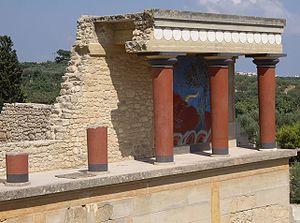
Cnossos ou Knossos est un site archéologique crétois de l'âge du bronze en Europe, situé à 5 km au sud-est d'Héraklion, à l'ouest du fleuve Kairatos. Son aspect et sa taille en font un endroit capable de recevoir un demi-million de visiteurs par an. Un projet de restructuration a été annoncé par les autorités archéologiques grecques en juillet 2012.